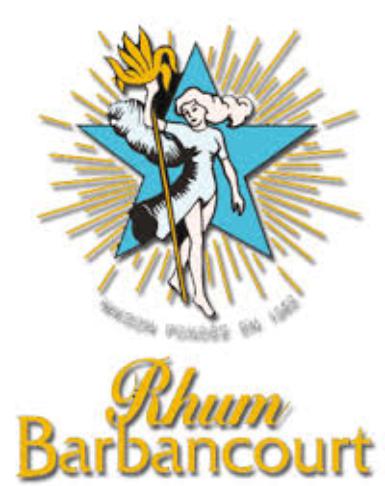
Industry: Food